Judith Meulendijks

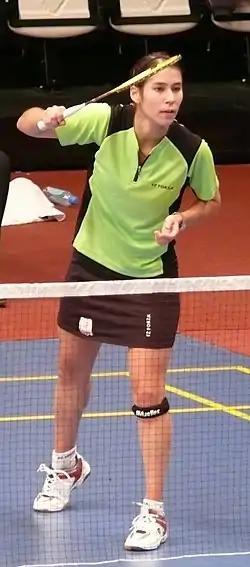
Judith Meulendijks

Judith Meulendijks (born 26 September 1978, Helmond) is a former badminton player from the Netherlands.